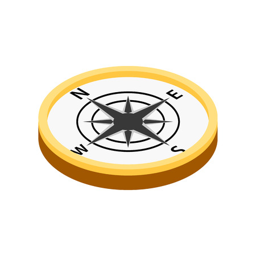
compass isometric 3d icon on a white background illustration